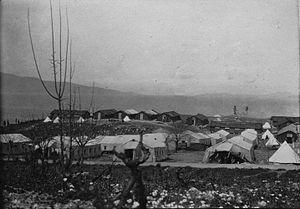
Vue générale de l'hôpital de campagne sur l'île des morts soldats serbes sur l'île de Vido .
L’histoire de Corfou est fortement liée à sa position géographique stratégique. Corfou est la plus septentrionale des îles Ioniennes, à la sortie de la mer Adriatique. Elle est à la frontière entre l'Occident et l'Orient. Corfou est la région grecque la plus proche de l'Italie, tout en étant à moins de trois kilomètres de la côte albanaise. Elle était une étape évidente sur la route du Levant, dans les deux sens.